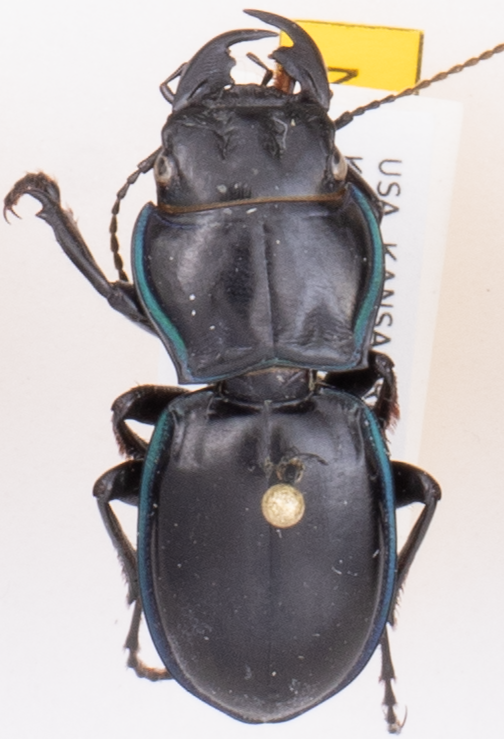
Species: Pasimachus elongatus
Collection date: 2018-06-04
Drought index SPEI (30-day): -1.69
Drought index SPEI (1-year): -1.28
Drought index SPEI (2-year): -0.71